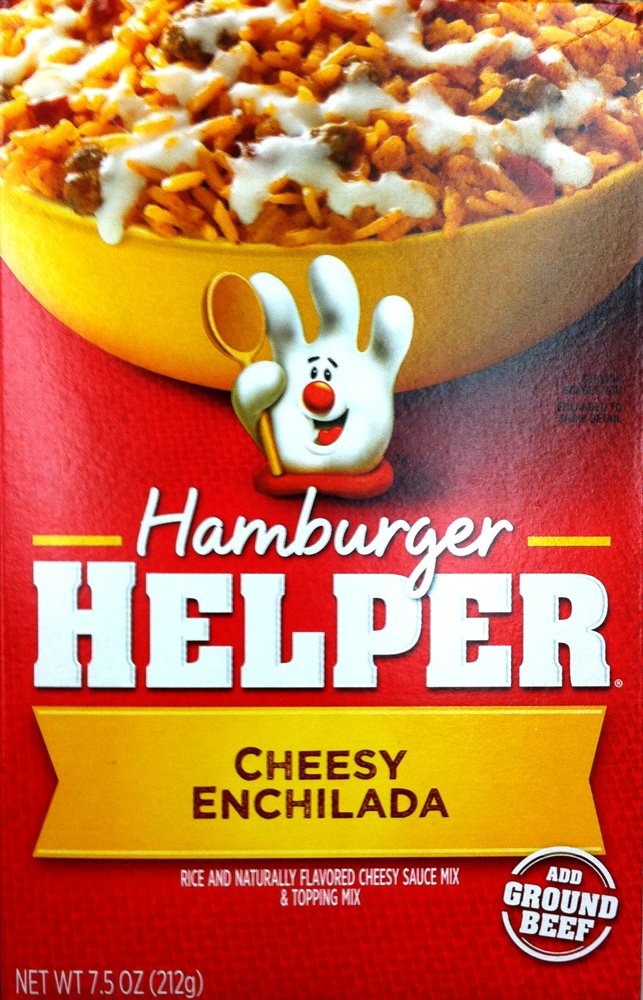
Item Name: Betty Crocker CHEESY ENCHILADA Hamburger Helper 7.5oz (5 Pack)
Value: 37.5
Unit: Ounce

Price: 9.915